Kami-Shakujii Station

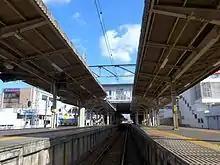
Station platforms, October 2014

Kami-Shakujii Station opened on 16 April 1927. Station numbering was introduced on all Seibu Railway lines during fiscal 2012, with Kami-Shakujii Station becoming "SS13".